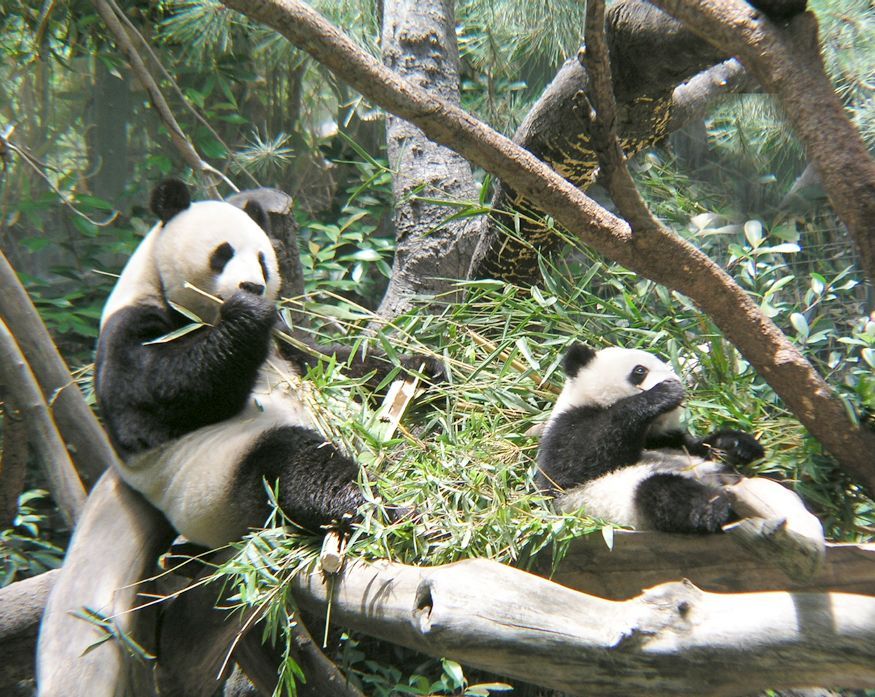
Label: pandas